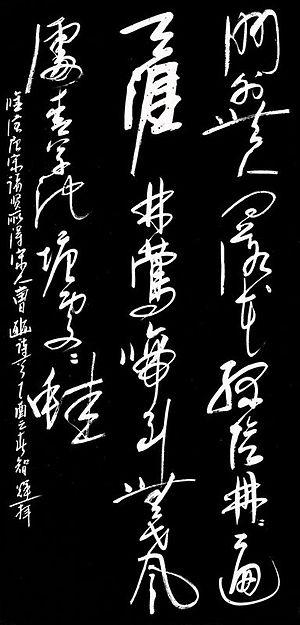
La poésie Han en tant que style poétique, a donné naissance à des poèmes importants qui sont encore conservés aujourd'hui et dont l'origine est associée à l'époque où la dynastie Han règne sur la Chine, y compris l'interrègne de Wang Mang. Les dernières années de la dynastie Han, connues sous le nom d’ère Jian'an, font souvent l'objet d'un traitement particulier à des fins d'analyse littéraire, notamment parce que la poésie et la culture de cette période sont moins typiques de la période Han et présentent des caractéristiques qui leur sont spécifiques. Elles ont également des aspects littéraires en commun avec les écrits de la période des trois royaumes qui suit l’ère Jian'an.